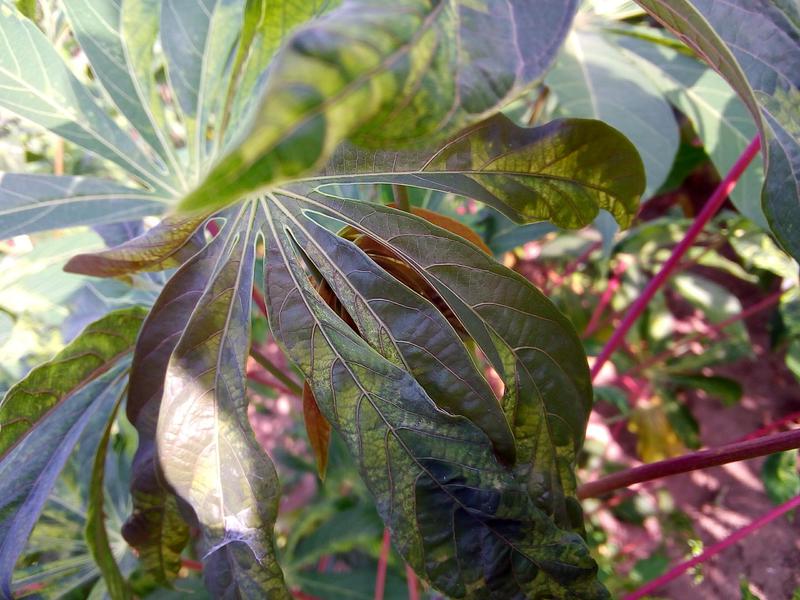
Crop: cassava
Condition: mosaic_disease